Subramaniya Swamy Temple, Thiruparankundram

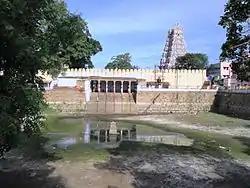
Image of Saravana Poigai and the temple

Thiruparamkundram finds mention in the "Skanda Puranam" detailing the slaying of Surapadman by the god Murugan. According to Hindu legend, the demon king Surapadman once obtained boons, or favors, from the god Shiva due to severe penance. He started ruling the world on account of the power attained. He married Padumakomalai and had several sons. Viramkendiram, a city created in the seas, became his capital, and he started troubling the devas (the gods). He imprisoned Indra (the king of the gods) and also desired Indra's wife Indrani. Indra sought the help of Shiva's son and the god of war Murugan. Murugan sent his messenger Viravaku thevar to the demon, who remained unmoved. A severe battle was fought in Thiruchendur where Murugan killed all the sons of the Surapadman except Iraniyan. Surapadman hid under the sea. Murugan split him into two pieces, which went on to become the god's divine vehicles, peacock and rooster. The day when Murugan slayed Surapadman is celebrated as Skanda Sashti festival in all the Murugan temples.